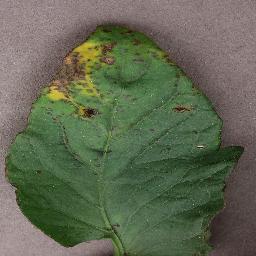
Label: Tomato___Bacterial_spot